Christmas carol

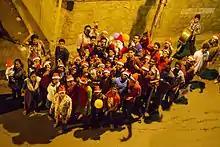
Christmas carol group at Bangalore, India

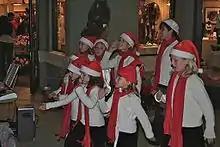
Children singing Christmas carols in California

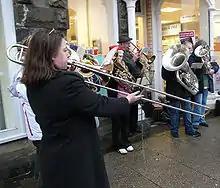
A brass band playing Christmas carols in the UK

A Christmas carol is a carol on the theme of Christmas, traditionally sung at Christmas itself or during the surrounding Christmas and holiday season. The term noel has sometimes been used, especially for carols of French origin. Christmas carols may be regarded as a subset of the broader category of Christmas music.